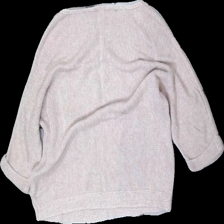
View: back
Type: Sweater
Category: Ladies
Brand: High Mountain
Colors: Beige
Material: 55% acrylic, 45% cotton
Cut: Regular, C-collar
Size: S
Season: All
Price range: 50-100
Recommended usage: Reuse